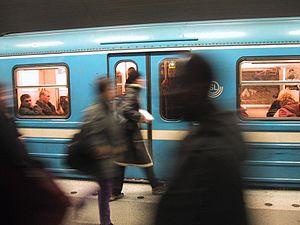
Le Tunnelbana à Stockholm